Yaa Asantewaa

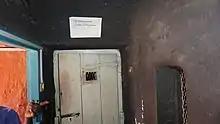
The room believed to be Nana Yaa Asantewaa's cell

Beginning in March 1900, the rebellion laid siege to the British fort at Kumasi, where they had sought refuge. The fort still stands today as the Kumasi Fort and Military Museum. After several months, the Gold Coast governor eventually sent a force of 1,400 to quell the rebellion. During the fighting, Queen Yaa Asantewaa and fifteen of her closest advisers—Nana Akwasi Afrane Okpase, Nana Kwaku Duah, Nana Yaw Akoto, Nana Abena Nkyinkyim, Nana Osei Tutu II, Nana Adjei Kwaku, Nana Afia Kobi Serwaa Ampem, Nana Kofi Kumi, Nana Kwabena Nkyinkyim, Nana Okwan Nkyinkyim, Nana Agyeman Badu, Nana Ntiamoah, Nana Ababio, Nana Afia Nkyinkyim, and Nana Osei Bonsu—were captured and sent into exile to the Seychelles, even though the specific names of her advisers are not extensively detailed in the available literature. The rebellion represented the final war in the series of Anglo-Asante wars that spanned the 19thcentury. In this confrontation, more than 2,000 Ashanti warriors lost their lives while approximately 1,000 British troops were also killed. This was the highest death toll from the Anglo-Asante wars and it lasted for 6 months. On 1 January 1902 the British finally annexed the territory that the Asante Empire had been controlling for almost a century, transforming the Asante into a protectorate of the British crown.